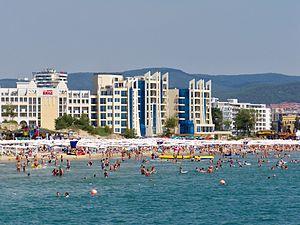
La commune de Nessebar est située dans l'est de la Bulgarie.